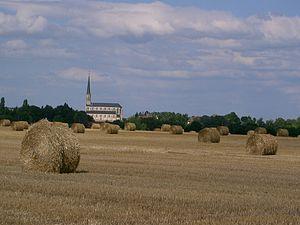
église de Labergement-les-Seurre (21) et moissons
Labergement-lès-Seurre est une commune française située dans le canton de Brazey-en-Plaine du département de la Côte-d'Or en région Bourgogne-Franche-Comté.